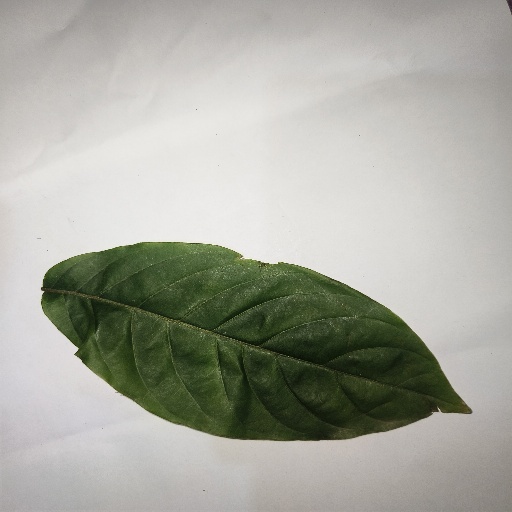
Species: HariTaki
Leaf condition: Shot Hole